Liebfrauenkirche, Arnstadt

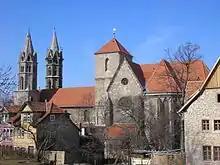
The Liebfrauenkirche from south

The Liebfrauenkirche ("Church of Our Lady") in the Thuringian town of Arnstadt, Germany, is a Lutheran parish church. The basilica, which was essentially erected in the 12th and 13th centuries, is considered, along with Naumburg Cathedral (now in Saxony-Anhalt), to be the most important church building of the transitional phase from Romanesque to Gothic architecture in Thuringia.